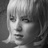
Emotion: neutral